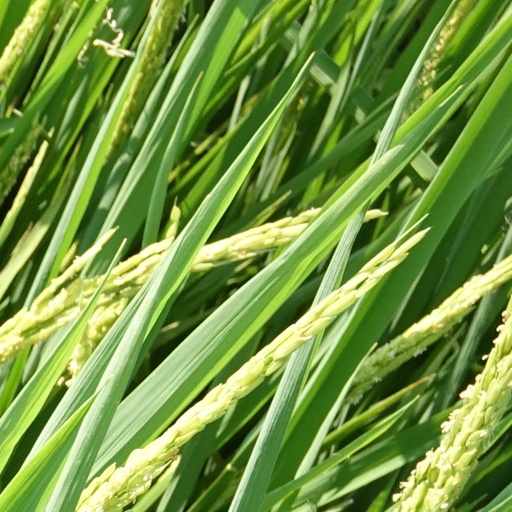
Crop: rice